San Vitale, Parma

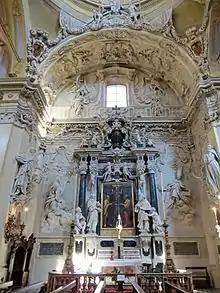
Monumento Beccaria

The first chapel on the right has a painting of the "Charity of San Carlo Borromeo" by Mauro Oddi.